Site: brandenburg
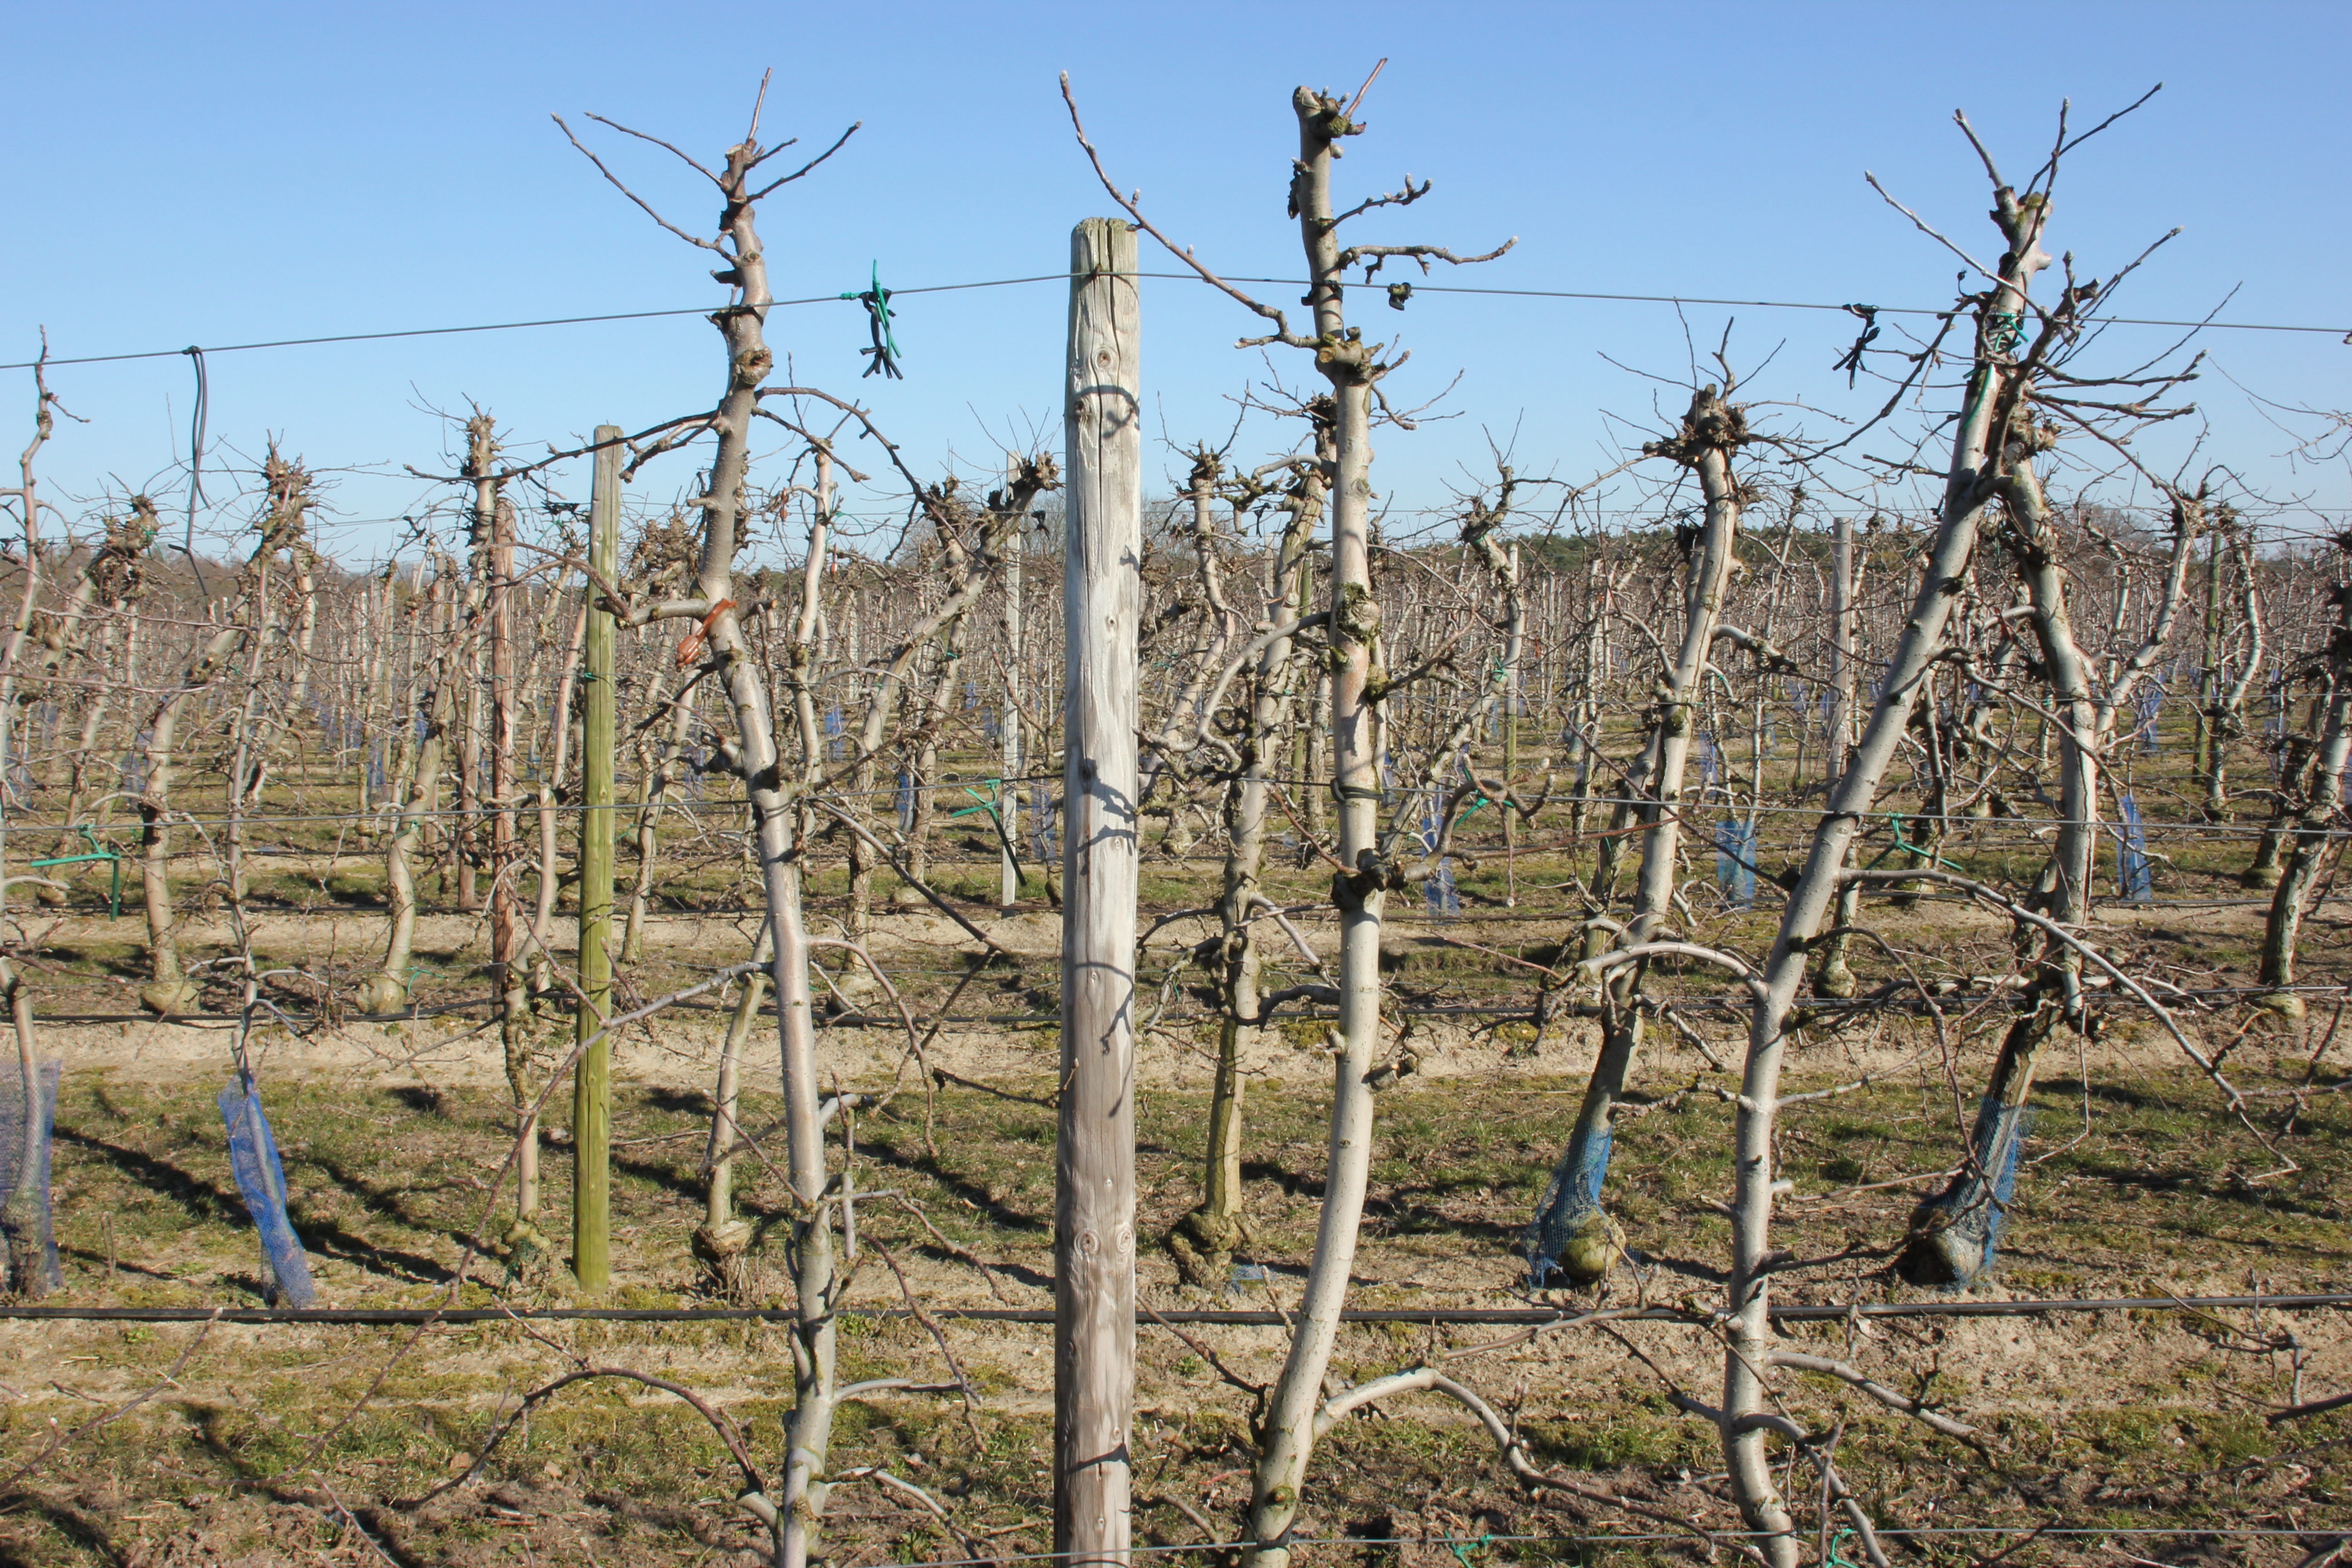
Growth stage (BBCH 03): Bud development